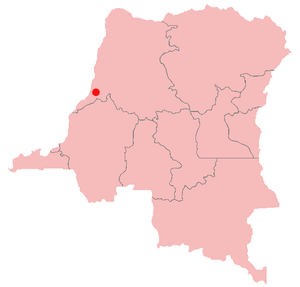
Bikoro est une localité, chef-lieu du territoire de Bikoro, dans la province de l'Équateur en République démocratique du Congo.
La première épidémie de virus Ebola de 2018 en République démocratique du Congo est une épidémie s'étant déroulée du 8 mai 2018 au 24 juillet 2018. Elle commence dans le nord-ouest du pays par le décès suspect de 17 personnes qui présentaient des symptômes faisant penser à la maladie à virus Ebola. Le statut d'épidémie est officiellement déclaré par le Ministère de la Santé après l'infection confirmée de deux personnes. Elle se termine 3 mois plus tard, le 24 juillet. Une nouvelle épidémie d'Ebola est cependant déclarée le 1ᵉʳ août dans le Nord-Kivu